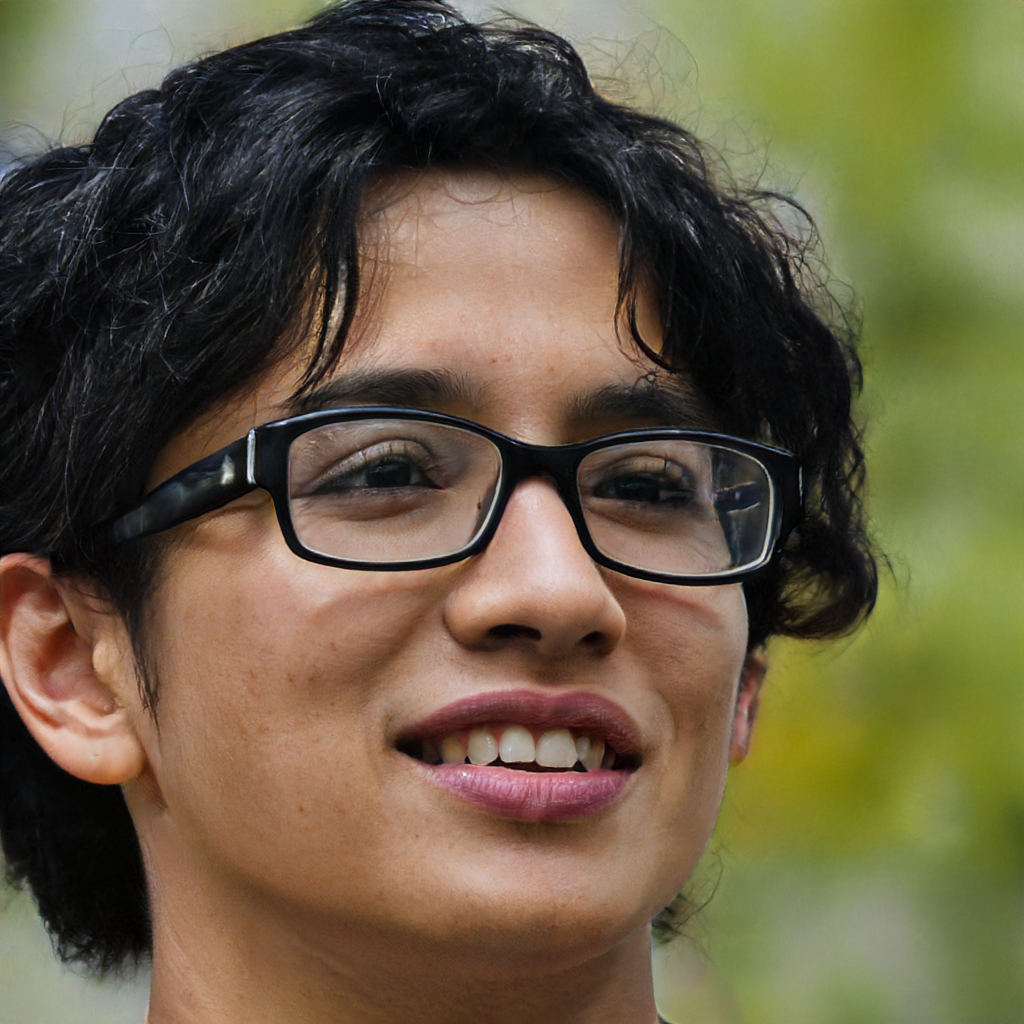
Label: Colored